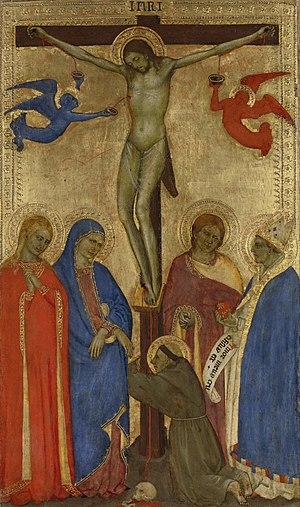
Cette liste comprend un choix de peintures italiennes conservées au Rijksmuseum Amsterdam.